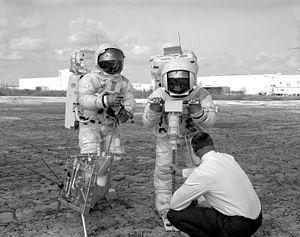
Apollo 13 est la troisième mission du programme spatial américain Apollo ayant pour objet de conduire un équipage jusque sur la Lune. Les astronautes Jim Lovell et Fred Haise devaient se poser près de la formation géologique Fra Mauro, site d'un des impacts d'astéroïde les plus importants à la surface de la Lune, tandis que Ken Mattingly devait rester en orbite. Mais la NASA pensait que ce dernier risquait d'attraper la rougeole du fait de la maladie d'un autre astronaute, et Jack Swigert fut envoyé à sa place. De plus, un accident grave, qui aurait pu être fatal pour l'équipage, se produisit durant le transit entre la Terre et la Lune et imposa l'abandon de la mission et le retour vers la Terre.
James Arthur Lovell, Jr., dit « Jim » Lovell, né le 25 mars 1928 à Cleveland, Ohio, est un astronaute américain de la NASA, principalement connu pour avoir été le commandant de la mission Apollo 13.